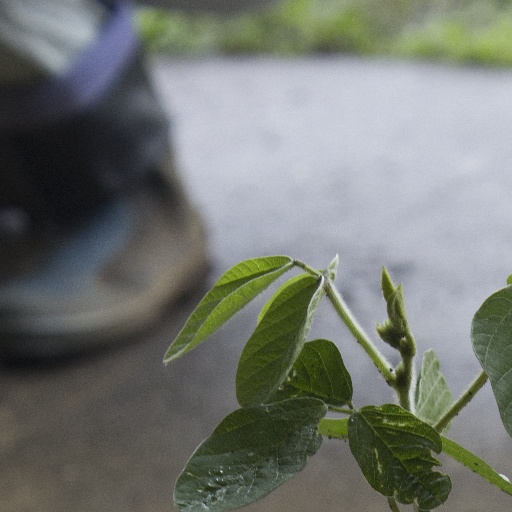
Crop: soybean